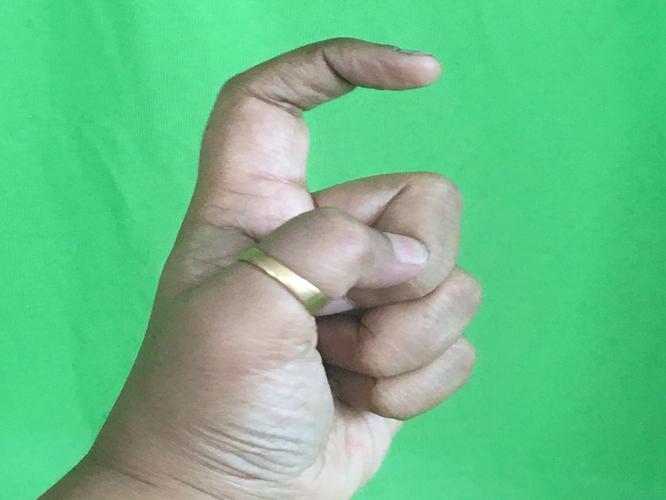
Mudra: Tamarachudam
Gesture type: single_hand